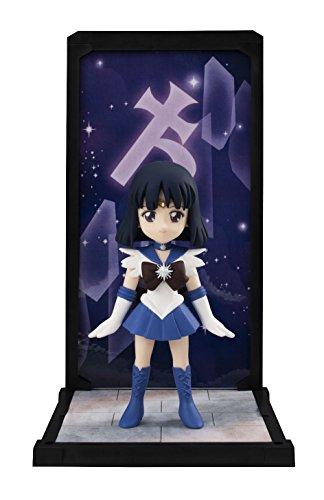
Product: Bandai Tamashii Nations Tamashii Buddies Sailor Saturn "Sailor Moon" Statue
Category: Toys & Games | Collectible Toys | Statues, Bobbleheads & Busts | Statues
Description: Display them alongside the separately sold Sailor Uranus and Sailor Neptune to expand your Sailor Moon Universe.
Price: $14.28
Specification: ProductDimensions:2x3x4inches|ItemWeight:3.52ounces|ShippingWeight:5.6ounces(Viewshippingratesandpolicies)|DomesticShipping:ItemcanbeshippedwithinU.S.|InternationalShipping:ThisitemcanbeshippedtoselectcountriesoutsideoftheU.S.LearnMore|ASIN:B01HPGO20A|Itemmodelnumber:BAN07915|Manufacturerrecommendedage:15yearsandup